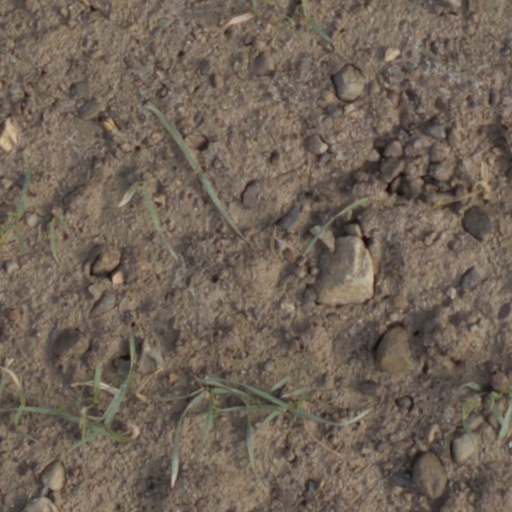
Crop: wheat